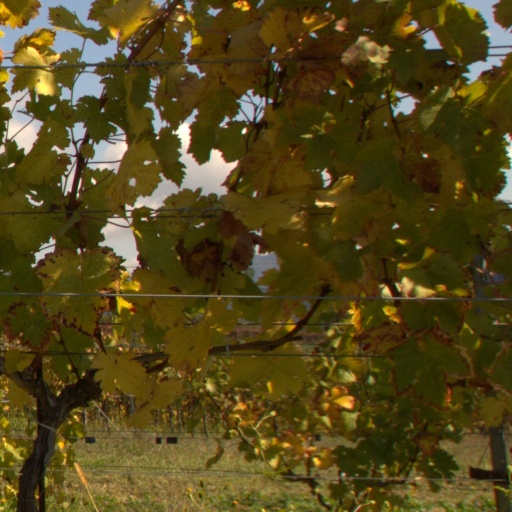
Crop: grape